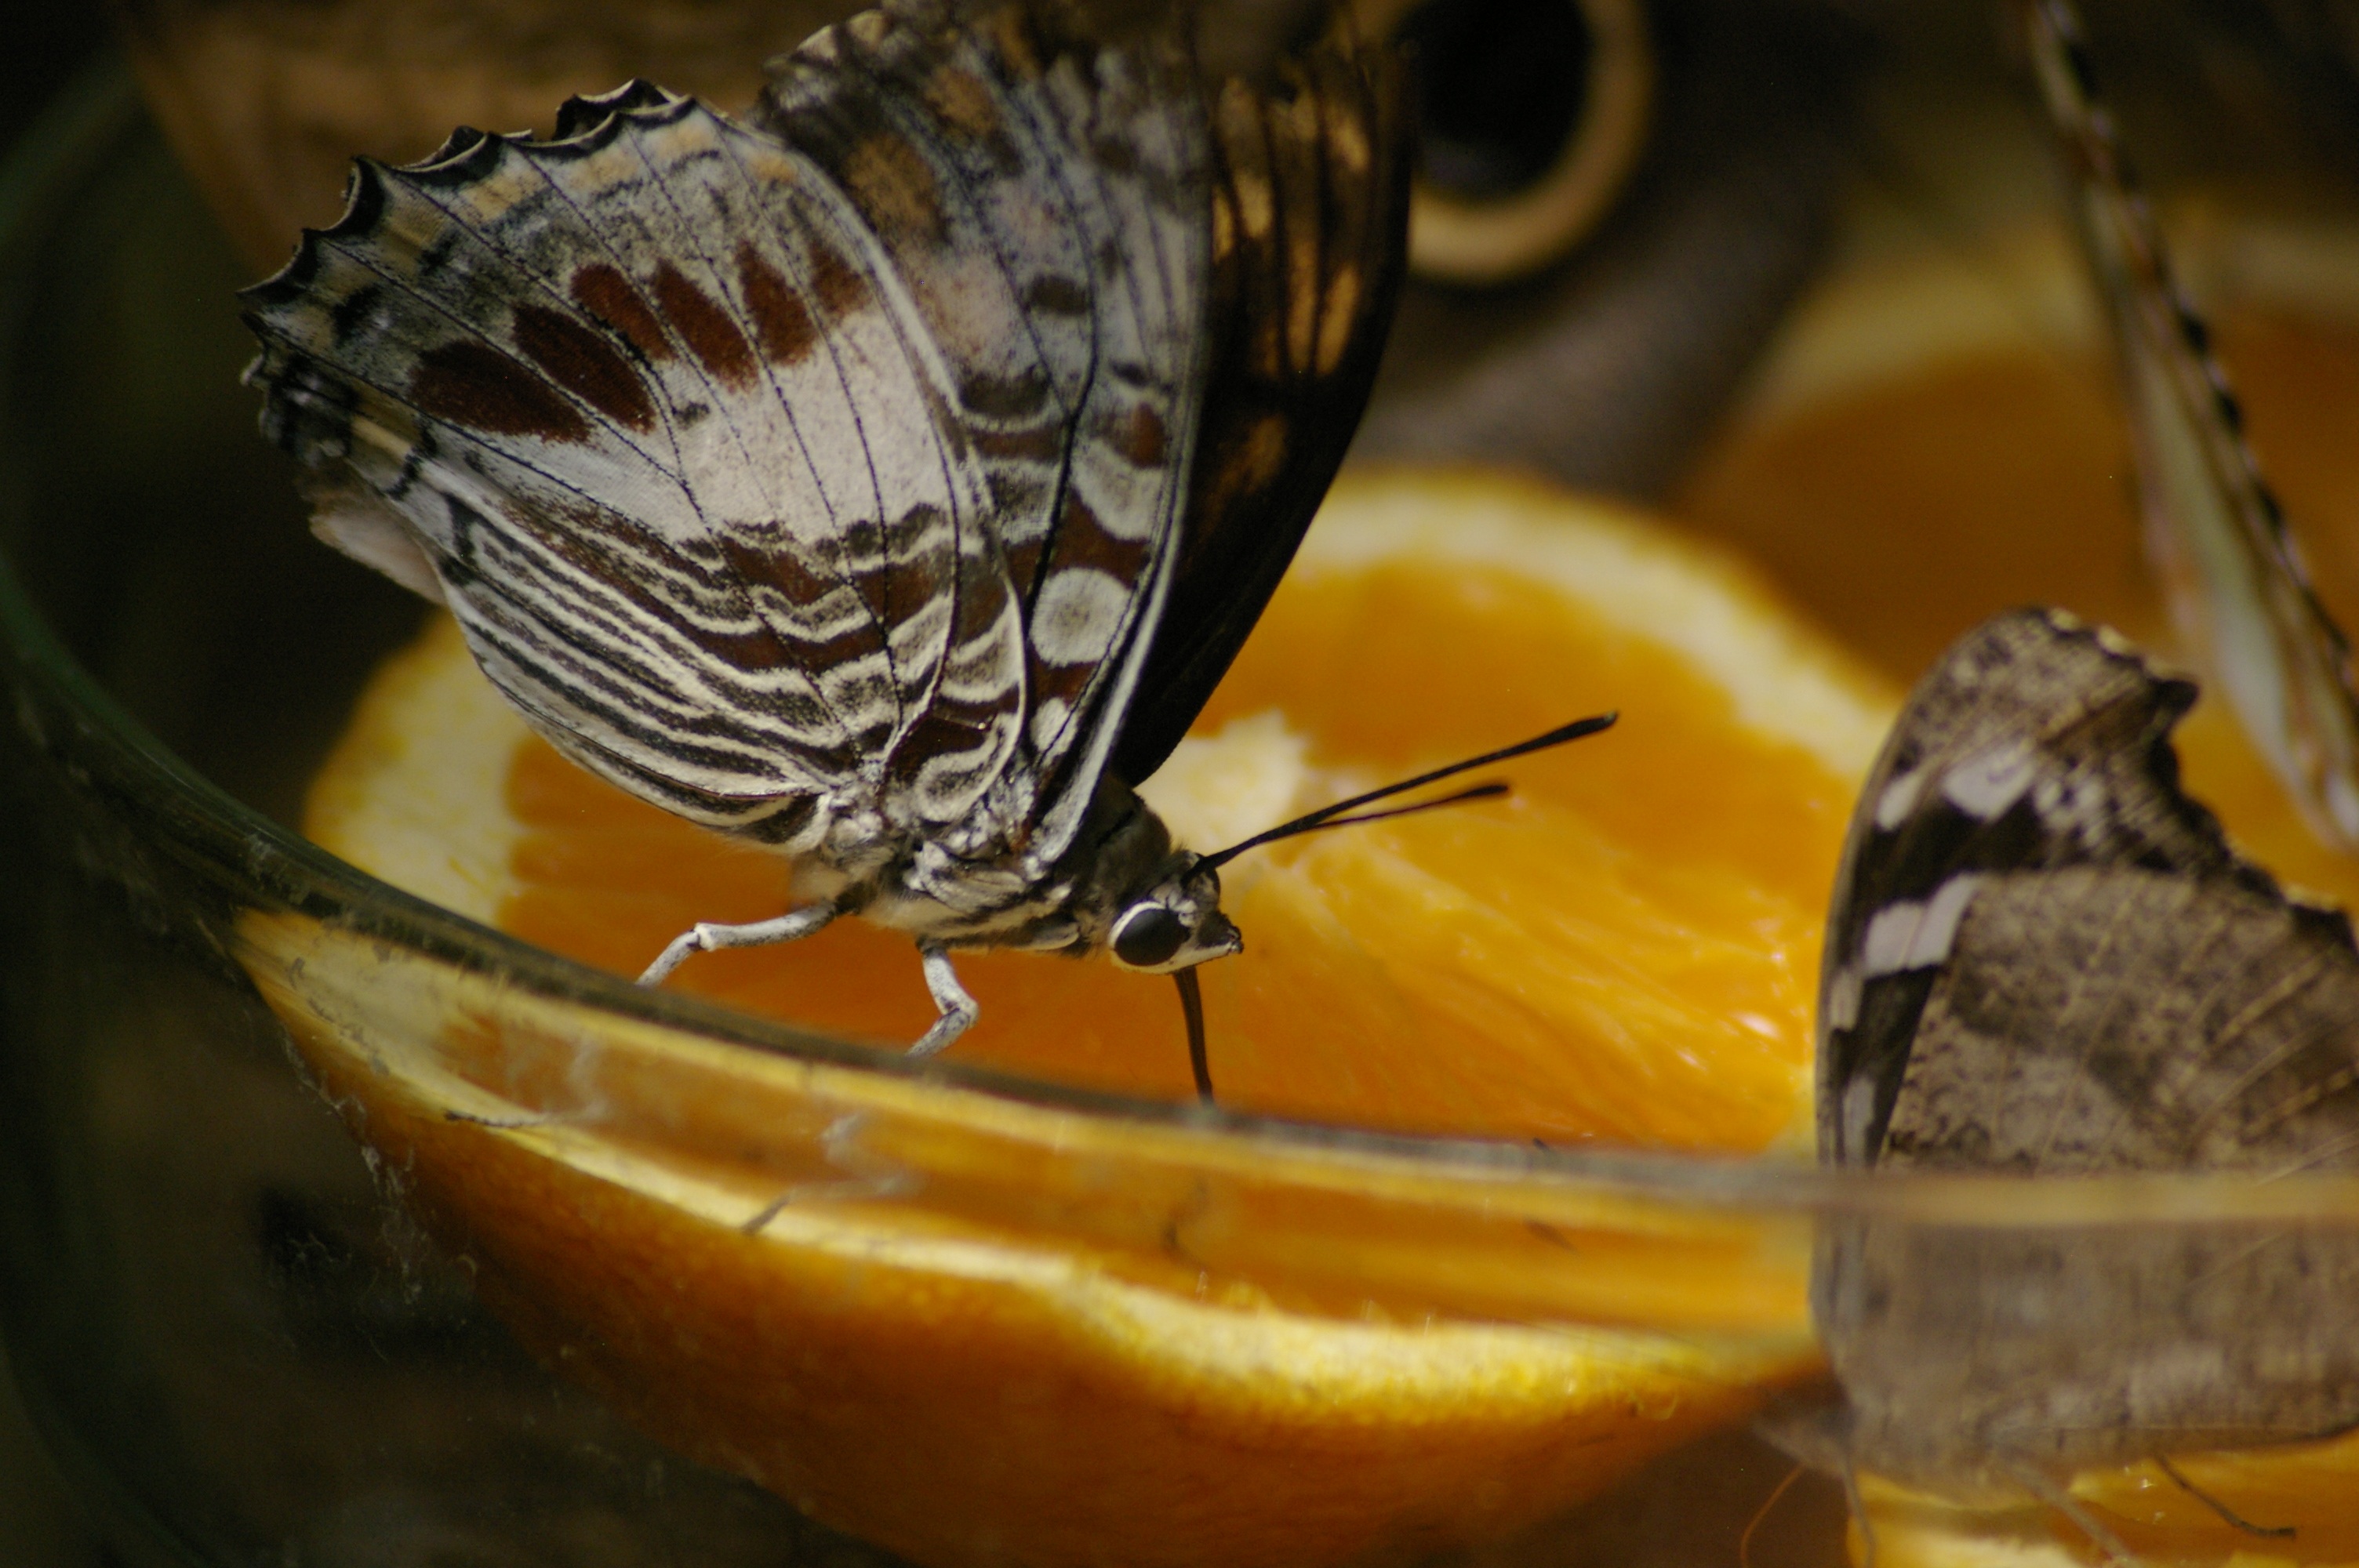
orange, insect, moth, butterfly, close, invertebrate, monarch butterfly, butterflies, macro photography, organism, arthropod, pollinator, moths and butterflies, brush footed butterfly